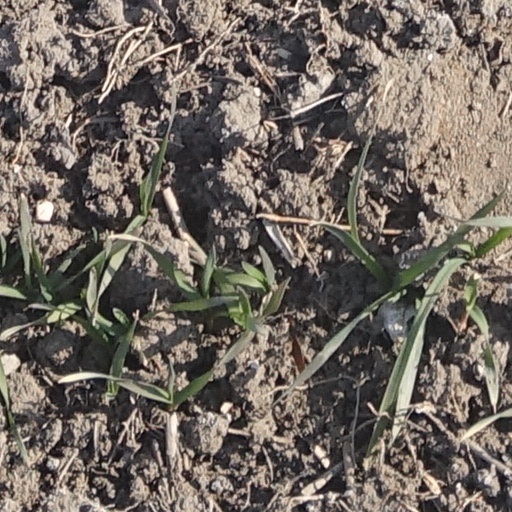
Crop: wheat